Brownie Wise

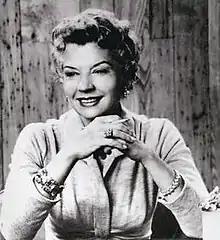

Brownie Wise (May 25, 1913 – September 24, 1992) was a pioneering American saleswoman largely responsible for the success of the home products company Tupperware, through her development of the "party plan" system of marketing. She initially worked as a salesperson for Stanley Home Products to supplement her income, before switching to selling Tupperware. Wise was vice president of Tupperware Home Parties between 1951 and 1958 when she was fired by Tupperware's founder Earl Tupper.